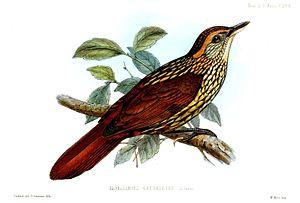
L’Anabate à gouttelettes est une espèce de passereaux appartenant à la famille des Furnariidae.